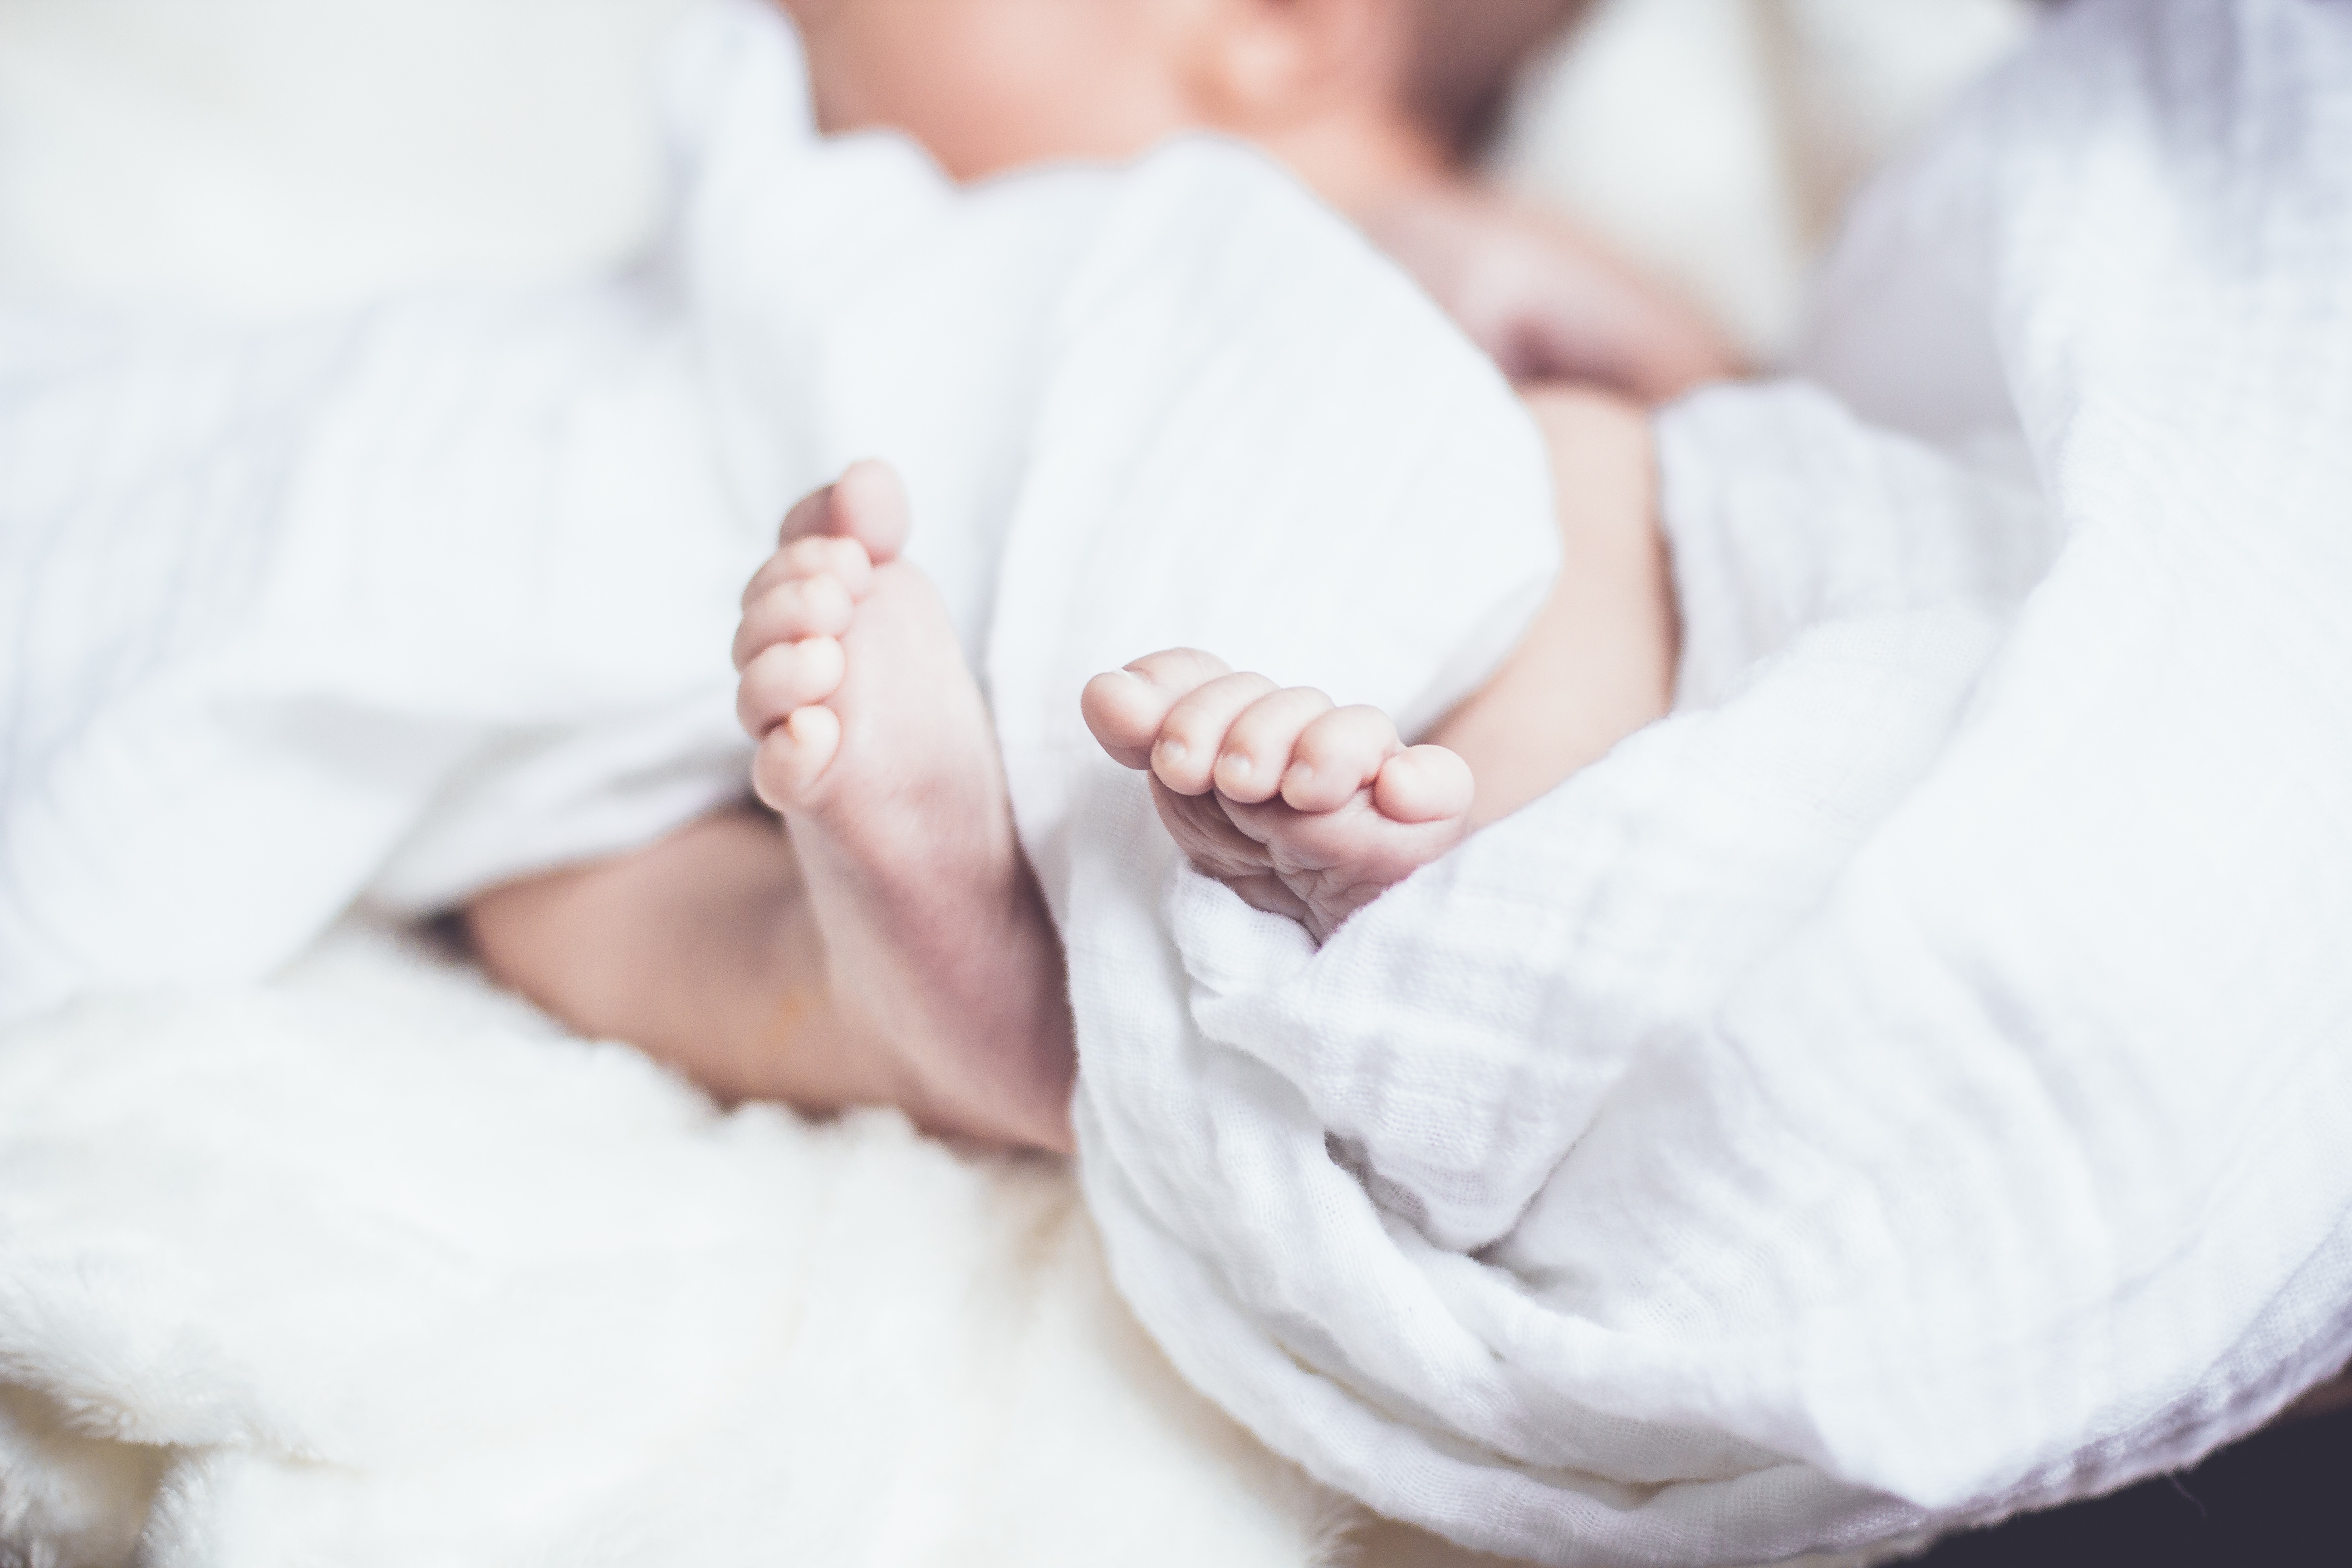
man, person, feet, child, blanket, baby, sleep, infant, portrait photography